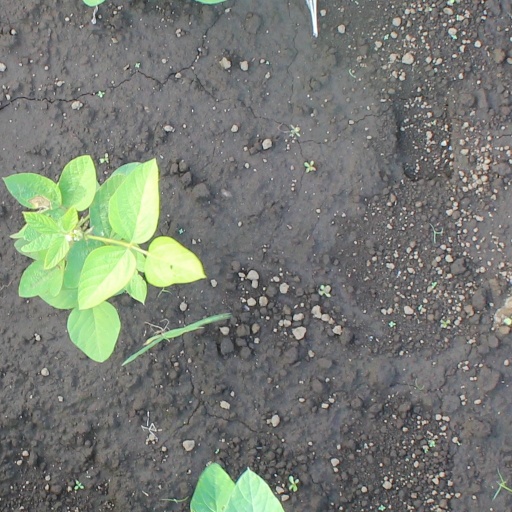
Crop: soybean